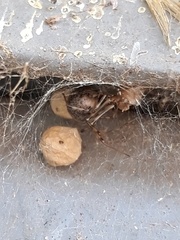
Species: Parasteatoda_tepidariorum